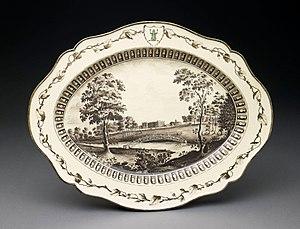
Wedgwood, de son nom complet Josiah Wedgwood and Sons, est une manufacture de poterie, de faïence et de porcelaine britannique fondée en mai 1759, au tout début de la Révolution industrielle du Royaume-Uni, par Josiah Wedgwood et son fils Thomas Wedgwood.